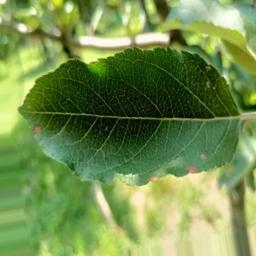
Label: Alternaria